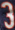
Number: 3